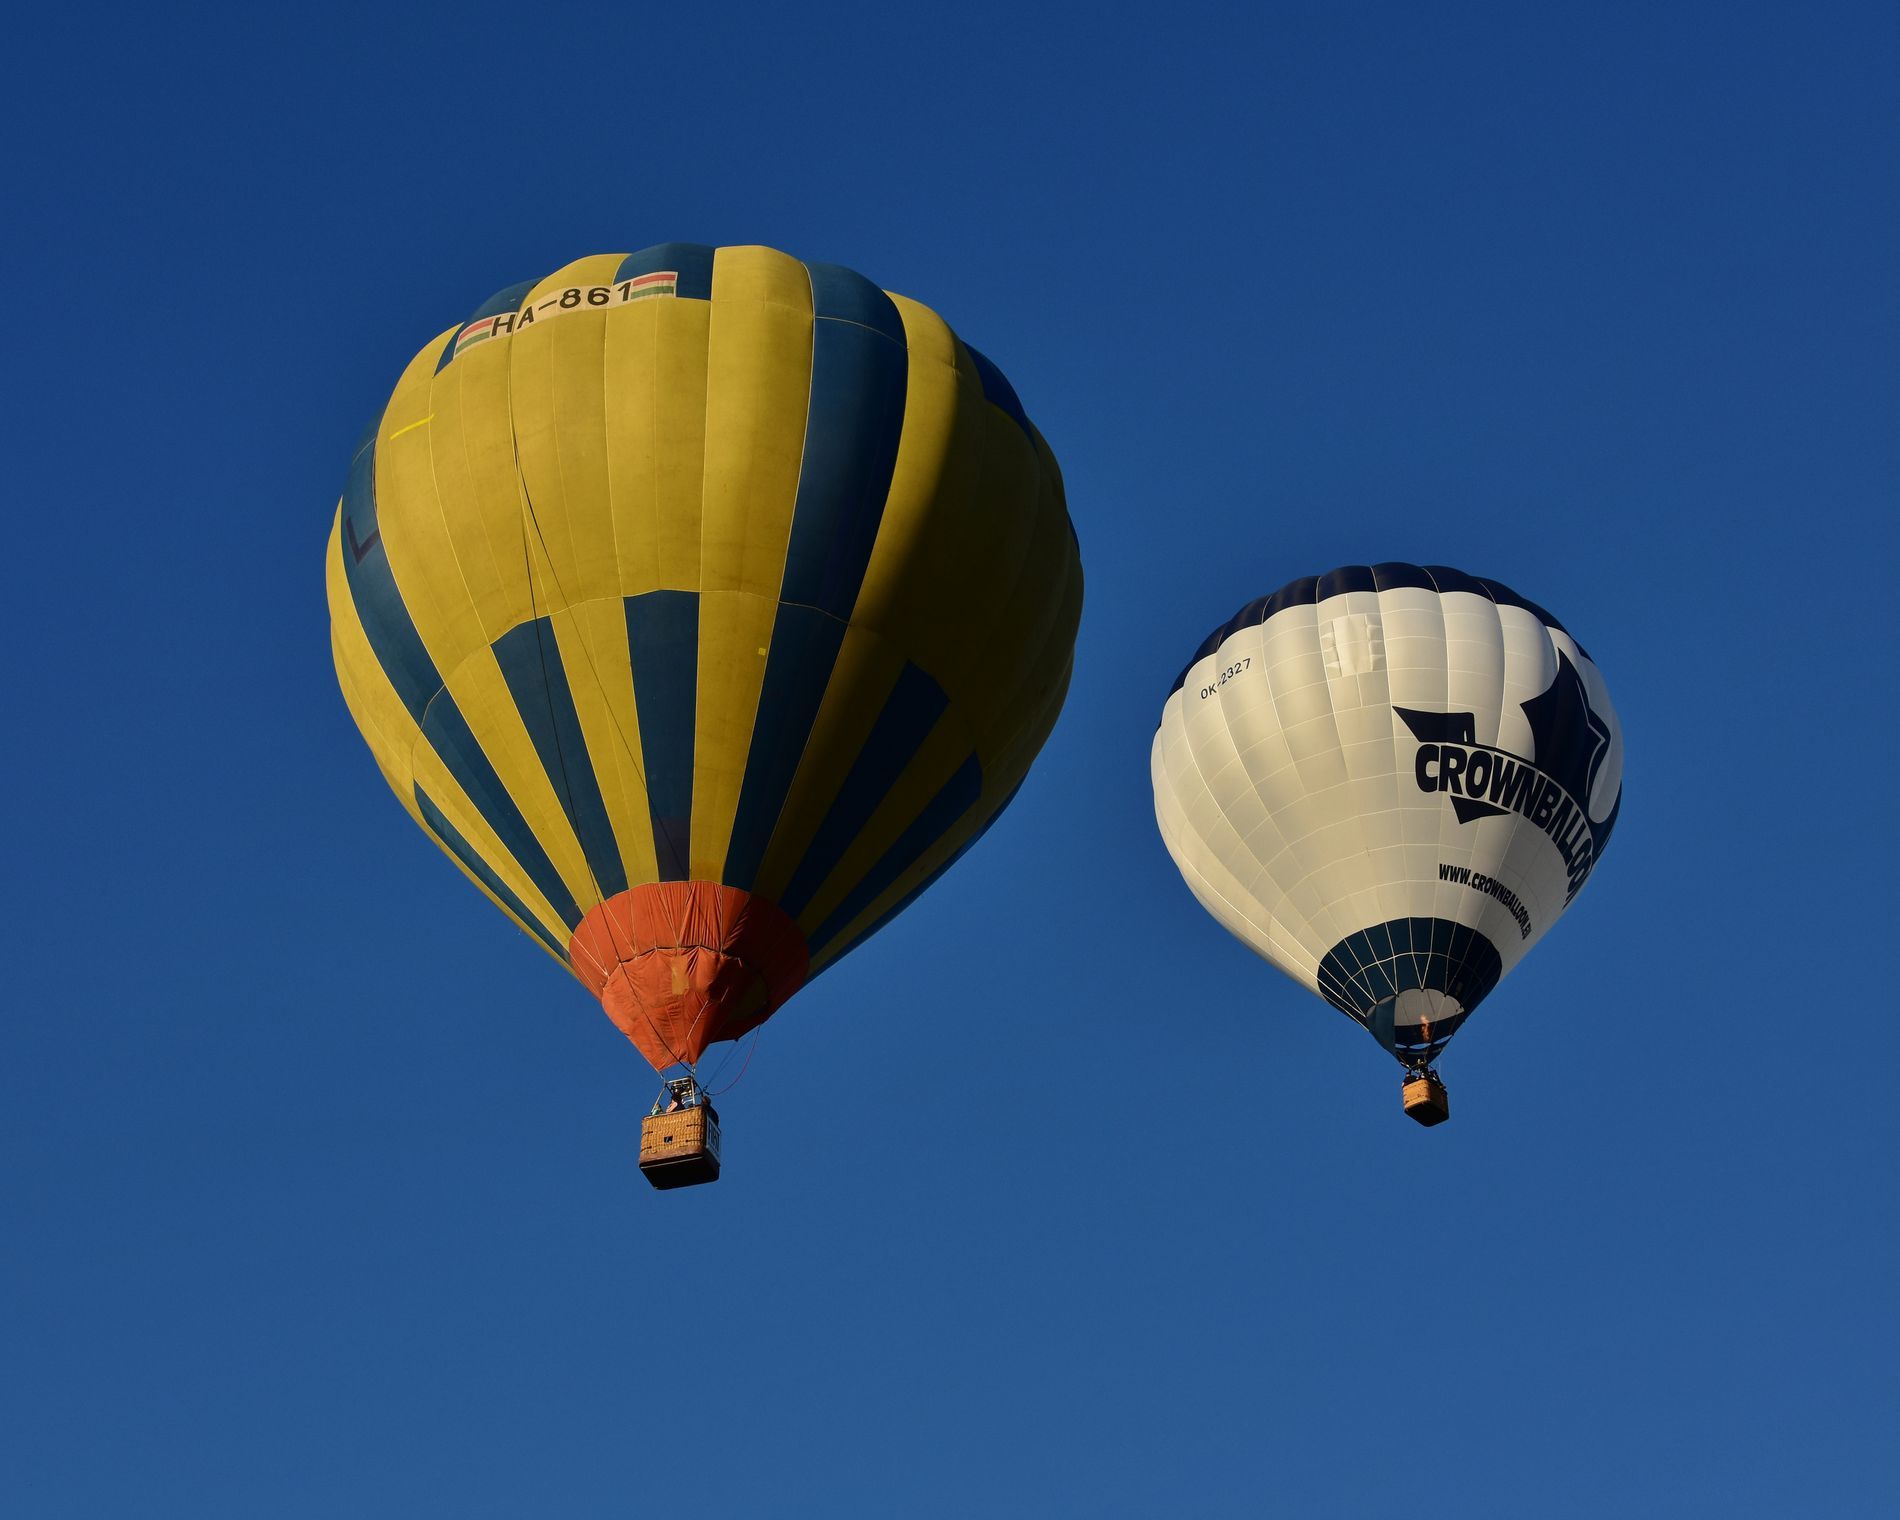
hot air balloons
Two hot air balloons float against a deep blue sky - one predominantly yellow with blue stripes and an orange base, and another in white.
Both balloons appear to be in full flight with their baskets visible.
Two hot air balloons soar through a pristine azure sky during what appears to be early morning or late afternoon.
Photo Angle Low angle shot looking upward.
Color Palette blue, White, yellow with black.
Photography Style Documentary.
Lighting Strong natural daylight.
Labels: Aircraft, Hot Air Balloon, Transportation, Vehicle, Balloon, sky, basket
Camera: NIKON CORPORATION NIKON D3400
Lens: 18-250mm f/3.5-6.3, Sigma 18-250mm F3.5-6.3 DC Macro OS HSM
Aperture: F9
Exposure: 1/500 sec
ISO: 200
Focal length: 38.0 mm